1954 Guatemalan coup d'état

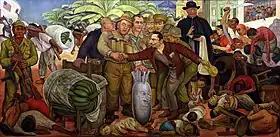
Gloriosa victoria, mural by Diego Rivera which satirizes the role of the US, UFC, Catholic Church and the military in the Guatemalan coup. The individuals giving the handshake are John Foster Dulles and general Castillo Armas.

As the Cold War developed and the Guatemalan government clashed with U.S. corporations on an increasing number of issues, the U.S. government grew increasingly suspicious of the Guatemalan Revolution. In addition, the Cold War predisposed the Truman administration to see the Guatemalan government as communist. Arévalo's support for the Caribbean Legion also worried the Truman administration, which saw it as a vehicle for communism, rather than as the anti-dictatorial force it was conceived as. Until the end of its term, the Truman administration had relied on purely diplomatic and economic means to try to reduce the perceived communist influence. The U.S. had refused to sell arms to the Guatemalan government after 1944; in 1951 it began to block all weapons purchases by Guatemala.